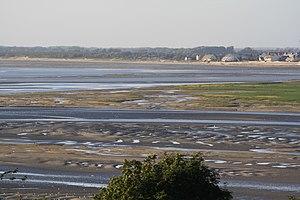
Vue de la baie de Somme à marée basse